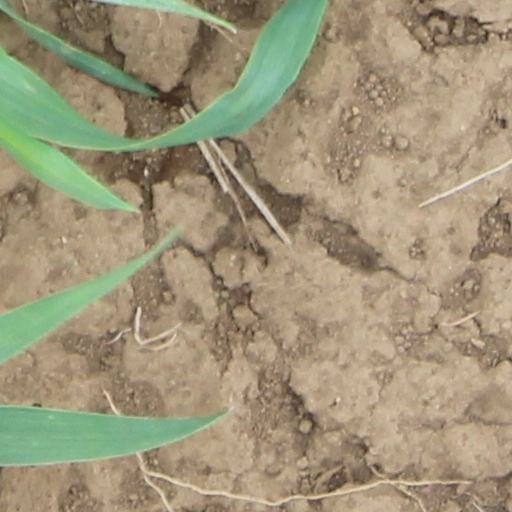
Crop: wheat